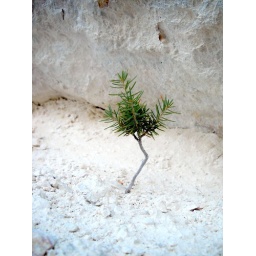
Seedling pine tree growing in the difficult volcanic environment of Bumpuss Hell, in Lassen National Volcanic Park, California.September, 2009.